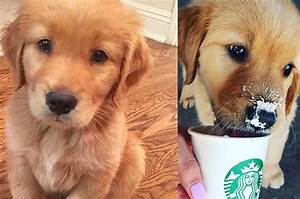
Label: dog